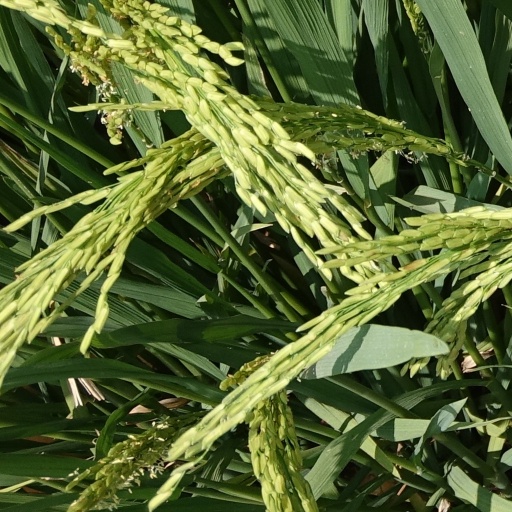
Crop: rice